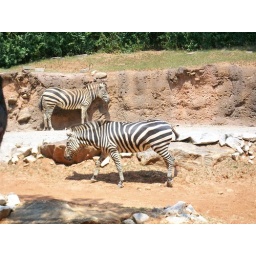
the one in back was scratching his bum on the rock wall